Gloria Hutt

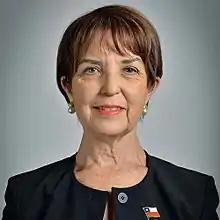
Official portrait (2018)

Gloria de los Ángeles Hutt Hesse (born 31 January 1955) is a Chilean politician and journalist and a member of Political Evolution (Evópoli/EVOP), a conservative-liberal and centre-right party.